Stefan Horngacher

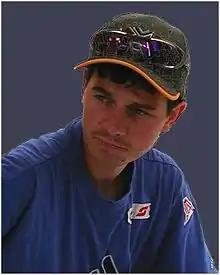
Horngacher in 2000

Stefan Horngacher (born 20 September 1969) is an Austrian ski jumping coach and former ski jumper. Since April 2019 he is coaching the German national team.